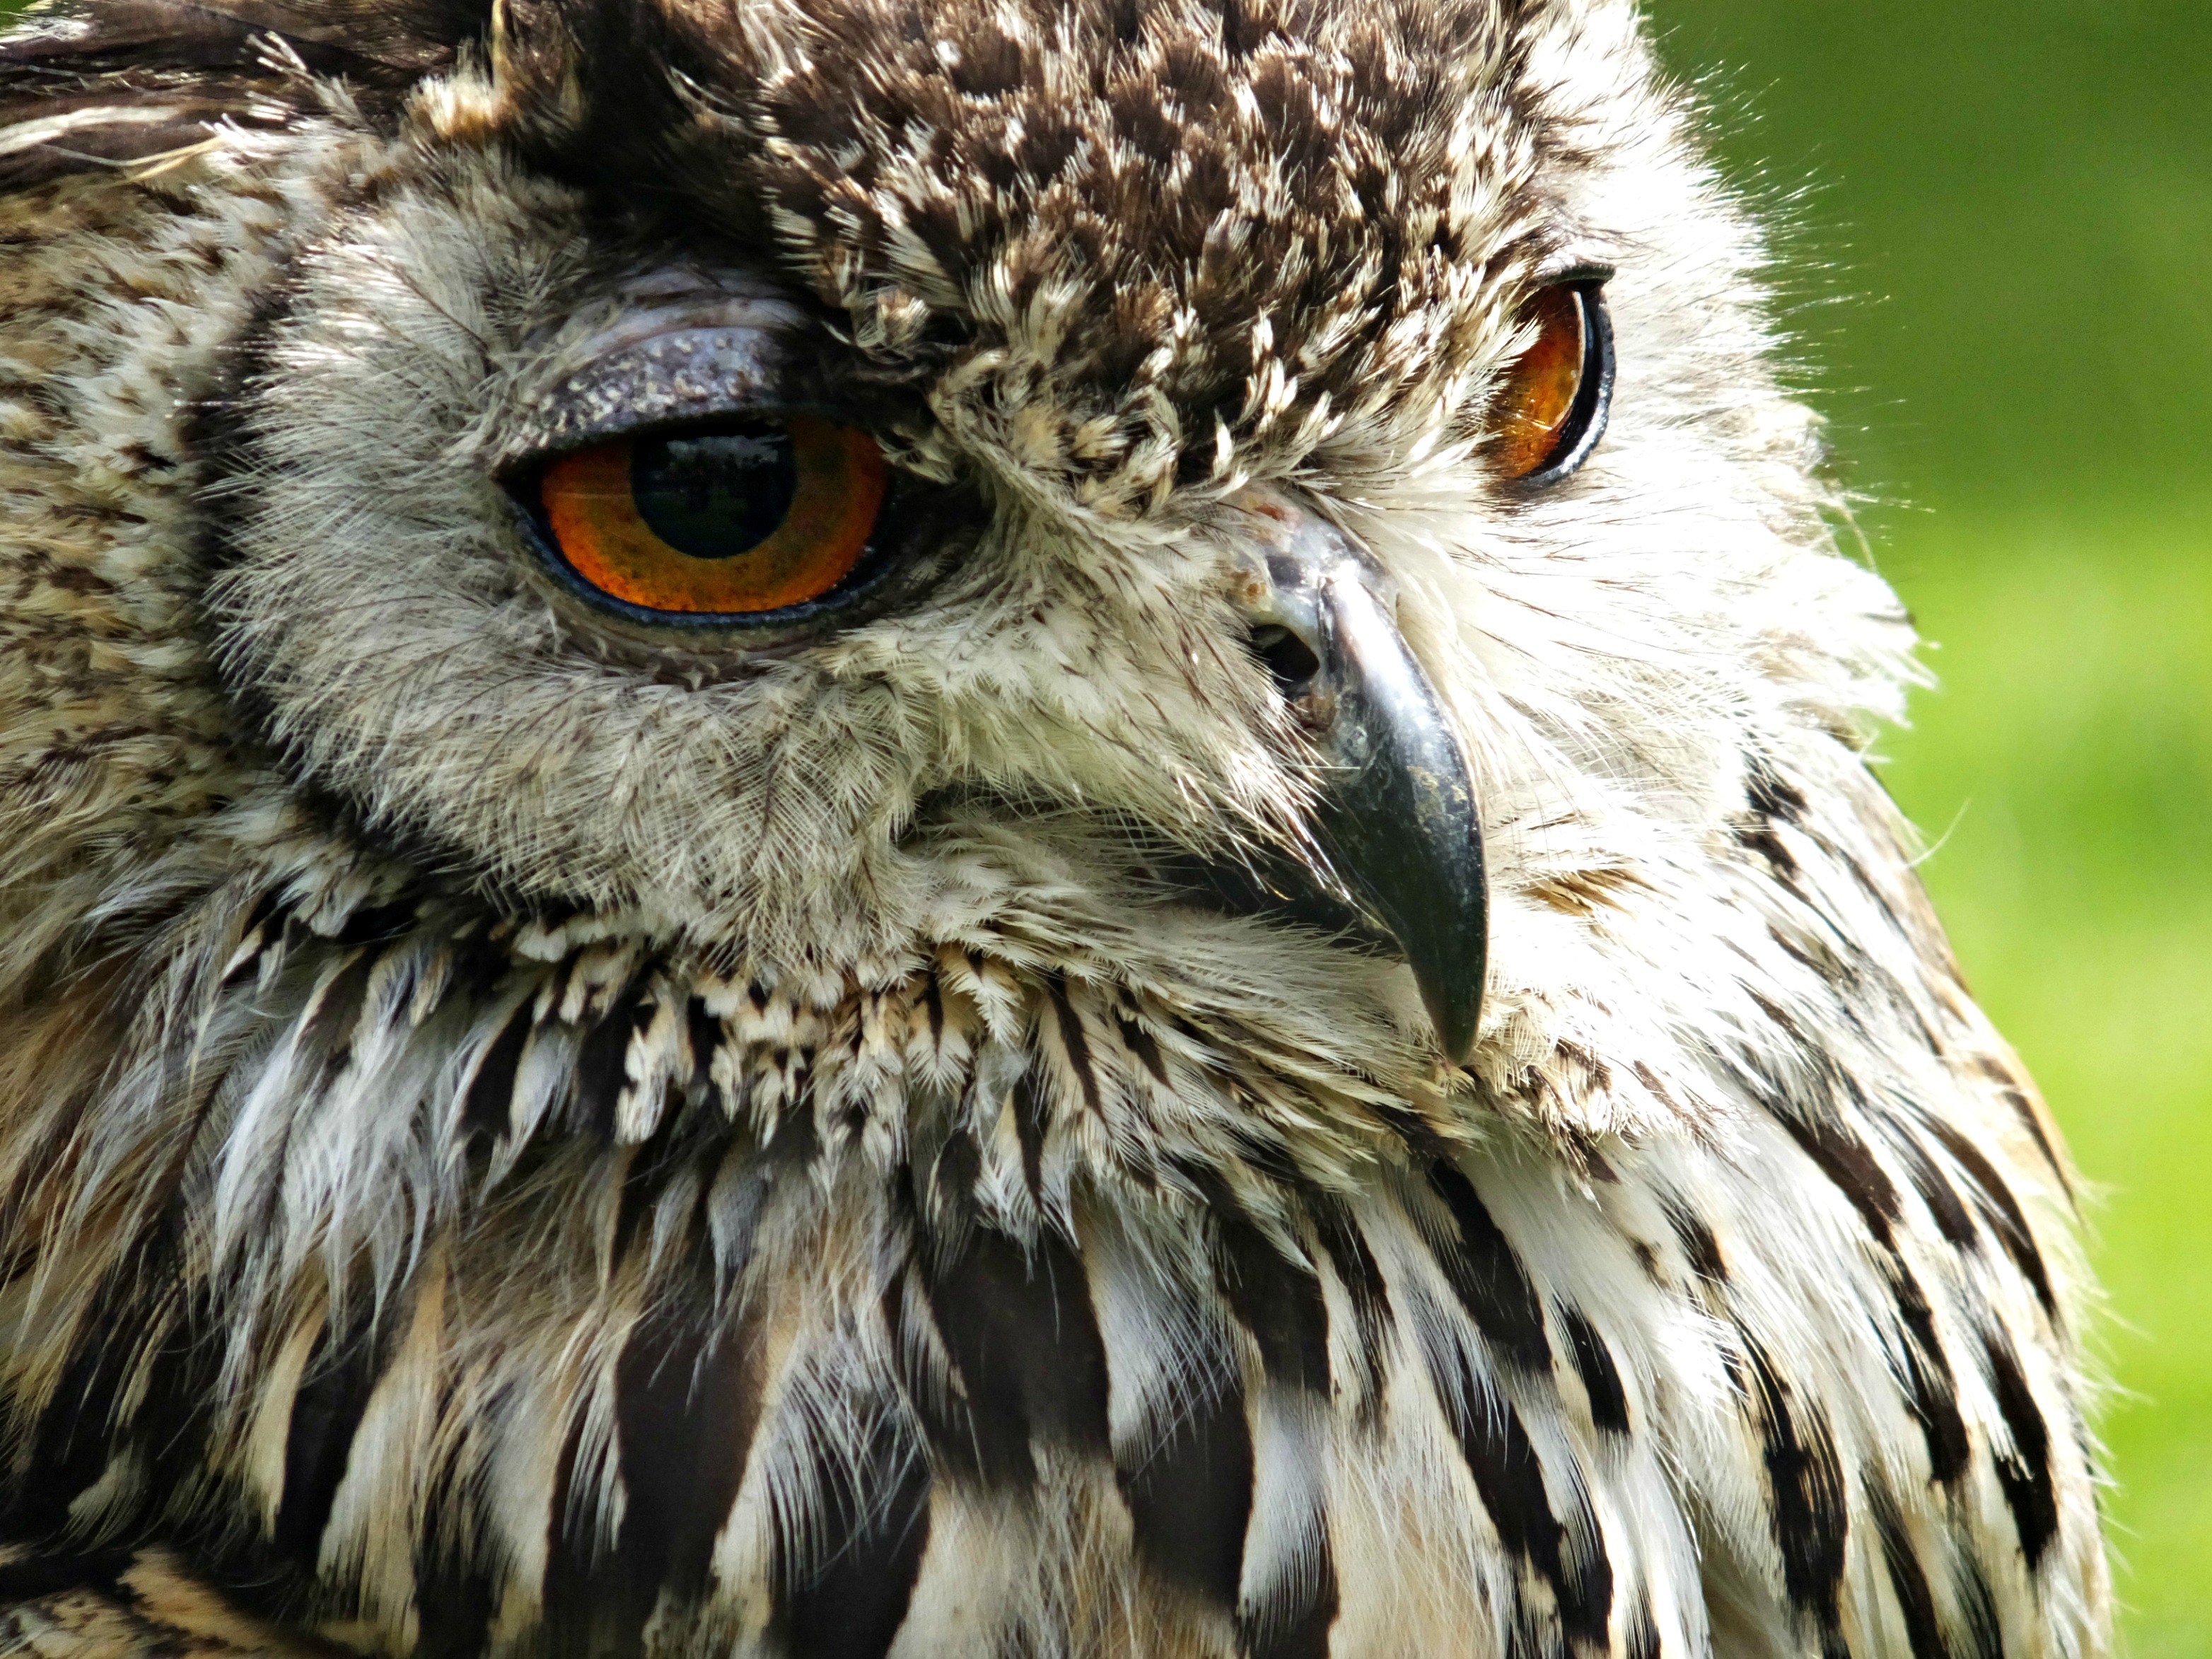
bird, wing, animal, wildlife, beak, macro, owl, fauna, bird of prey, close up, vertebrate, great grey owl, accipitriformes